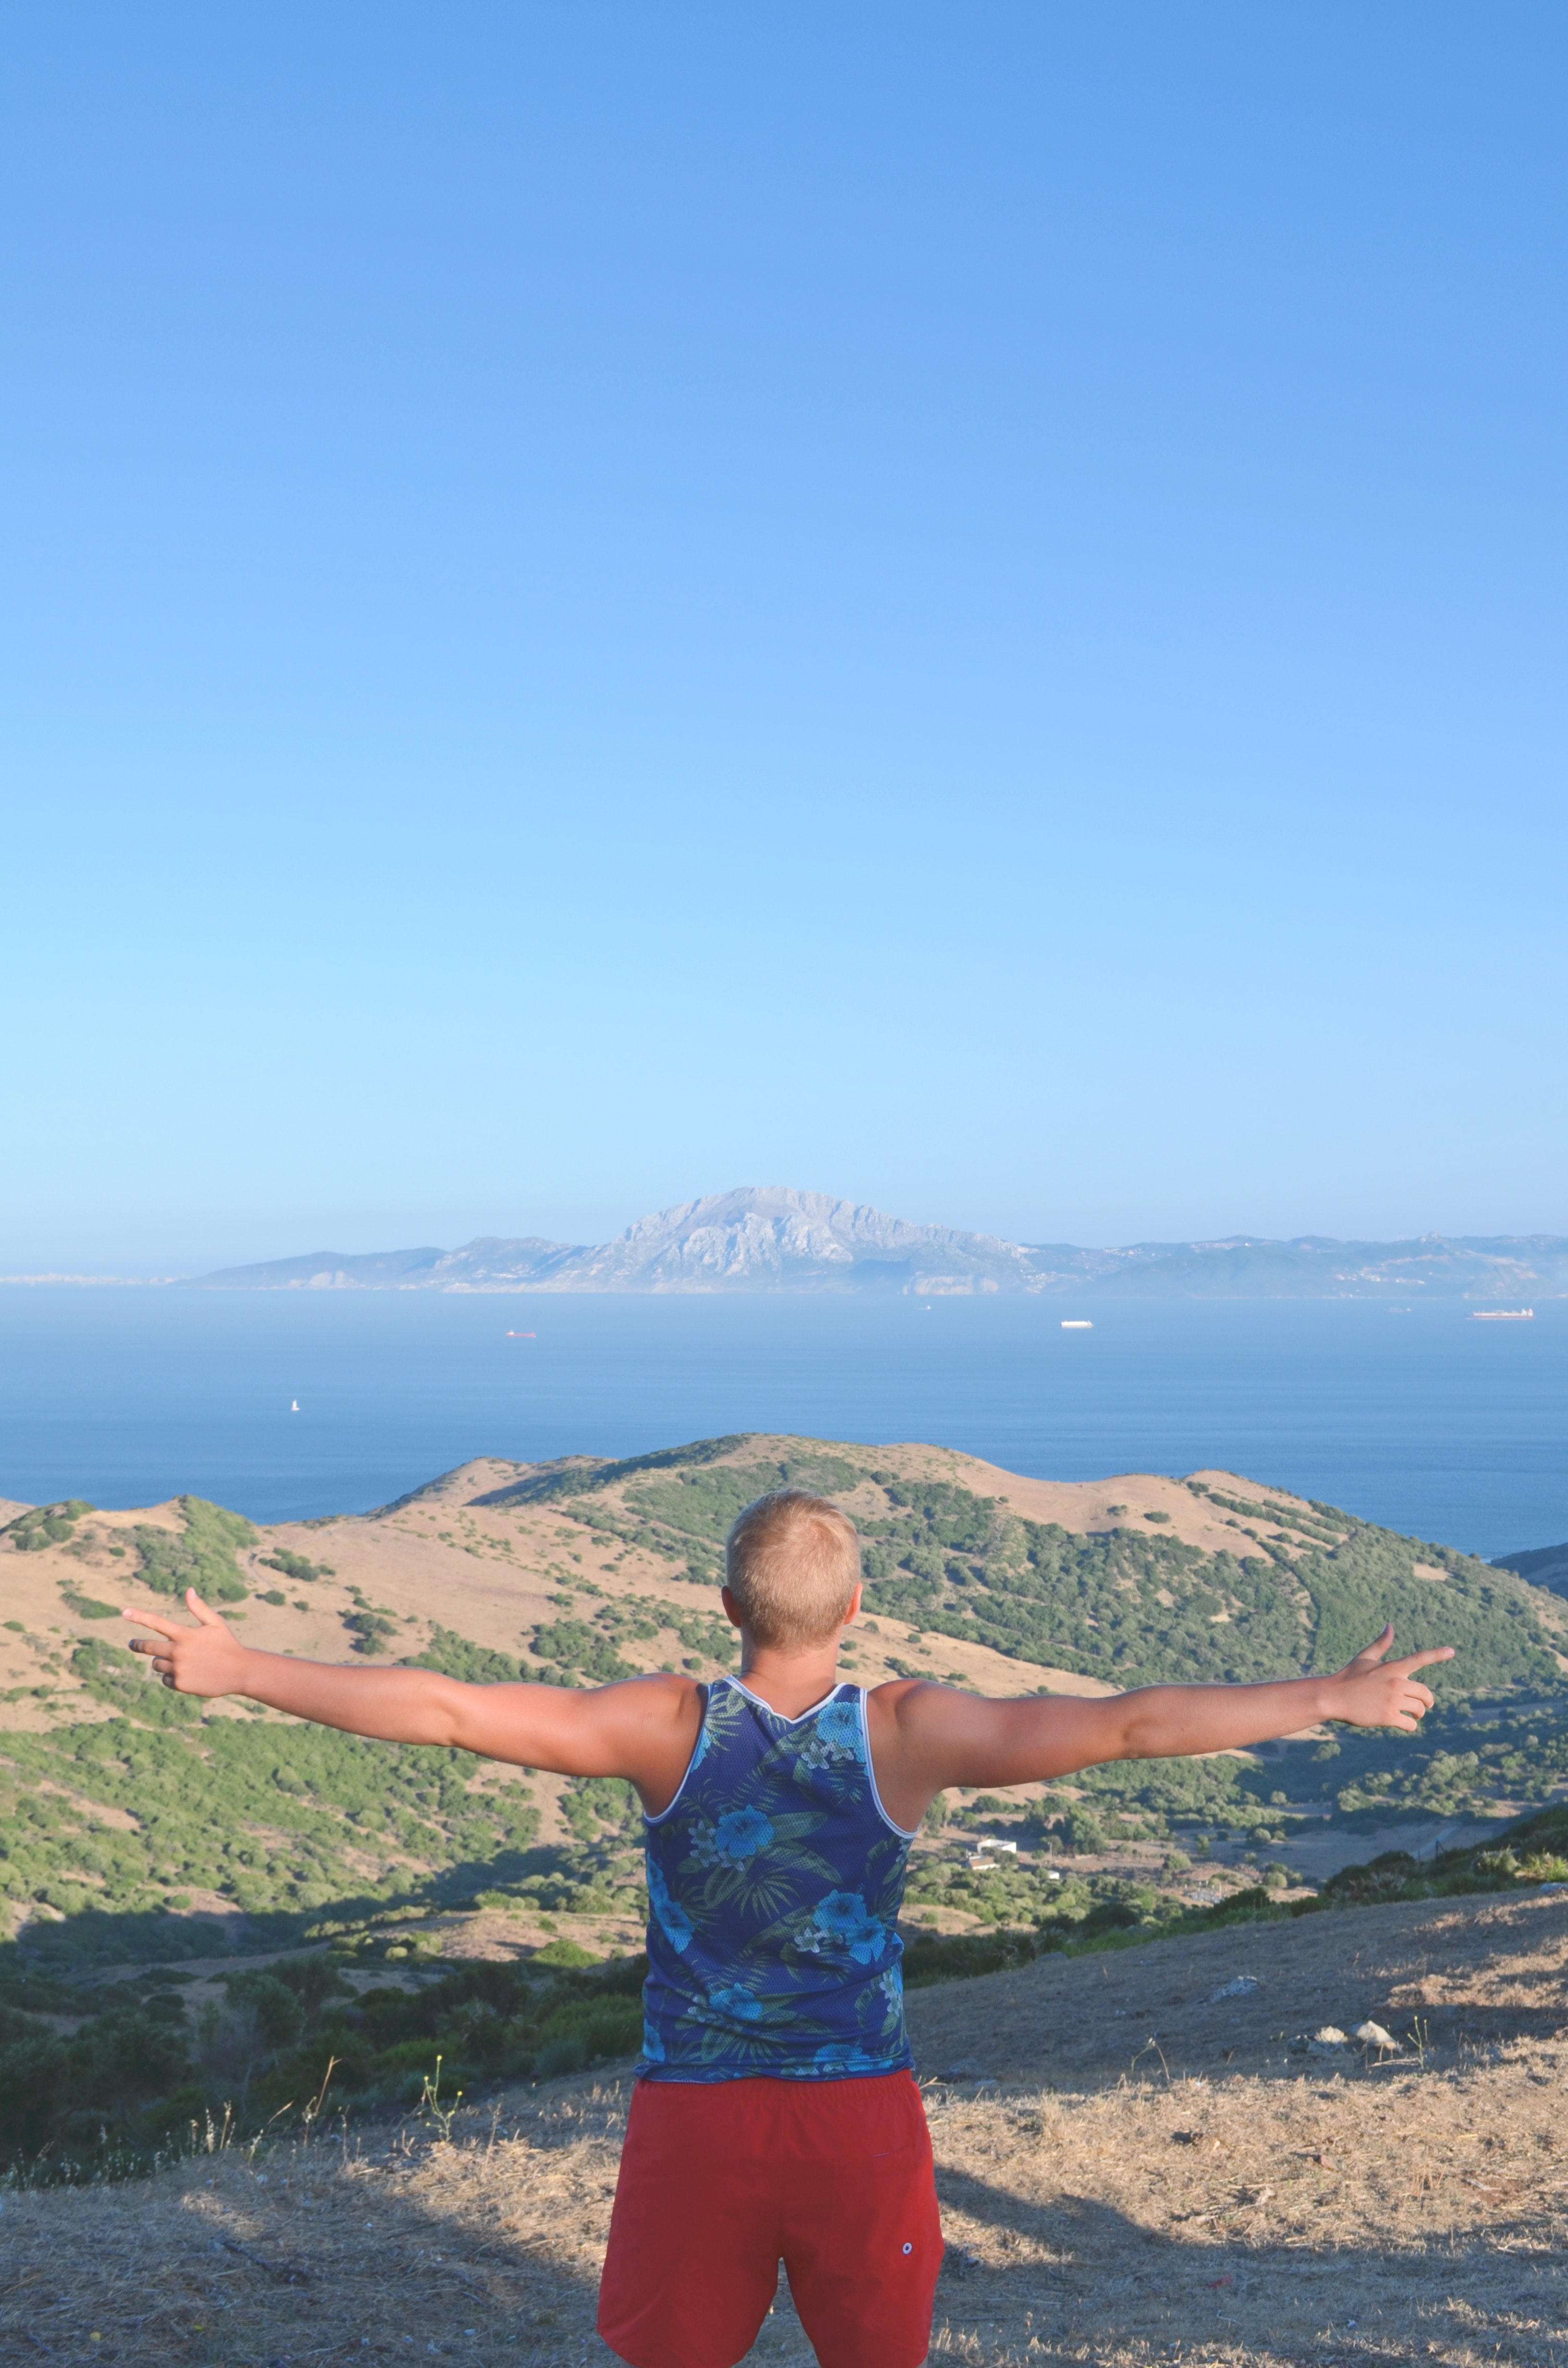
sky, vacation, hill, fell, travel, fun, sea, happy, horizon, cloud, landscape, mountain, leisure, tourism, coast